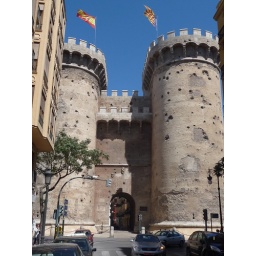
I'm pretty sure those holes in the towers are cannon ball holes!